Manuel Antonio Acevedo

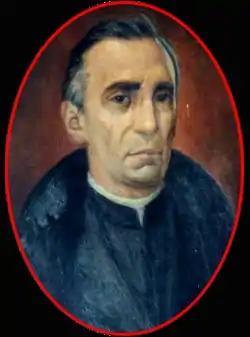

Manuel Antonio Acevedo (1770 – 1 October 1825) was an Argentine statesman, lawyer and priest. He was a representative to the Congress of Tucumán, which on 9 July 1816 declared the Independence of Argentina.